Impact Wrestling Against All Odds (2019)

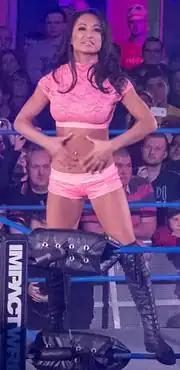
Impact Hall of Famer Gail Kim came out of retirement at Against All Odds to challenge Tessa Blanchard to a match at Rebellion.

The event kicked off with an unsanctioned brawl between The Latin American Xchange (Santana and Ortiz) and The Lucha Brothers (Pentagón Jr. and Fénix). LAX would drive both members of Lucha Brothers through the tables and then Konnan challenged Lucha Brothers to a Full Metal Mayhem match for the World Tag Team Championship at Rebellion.